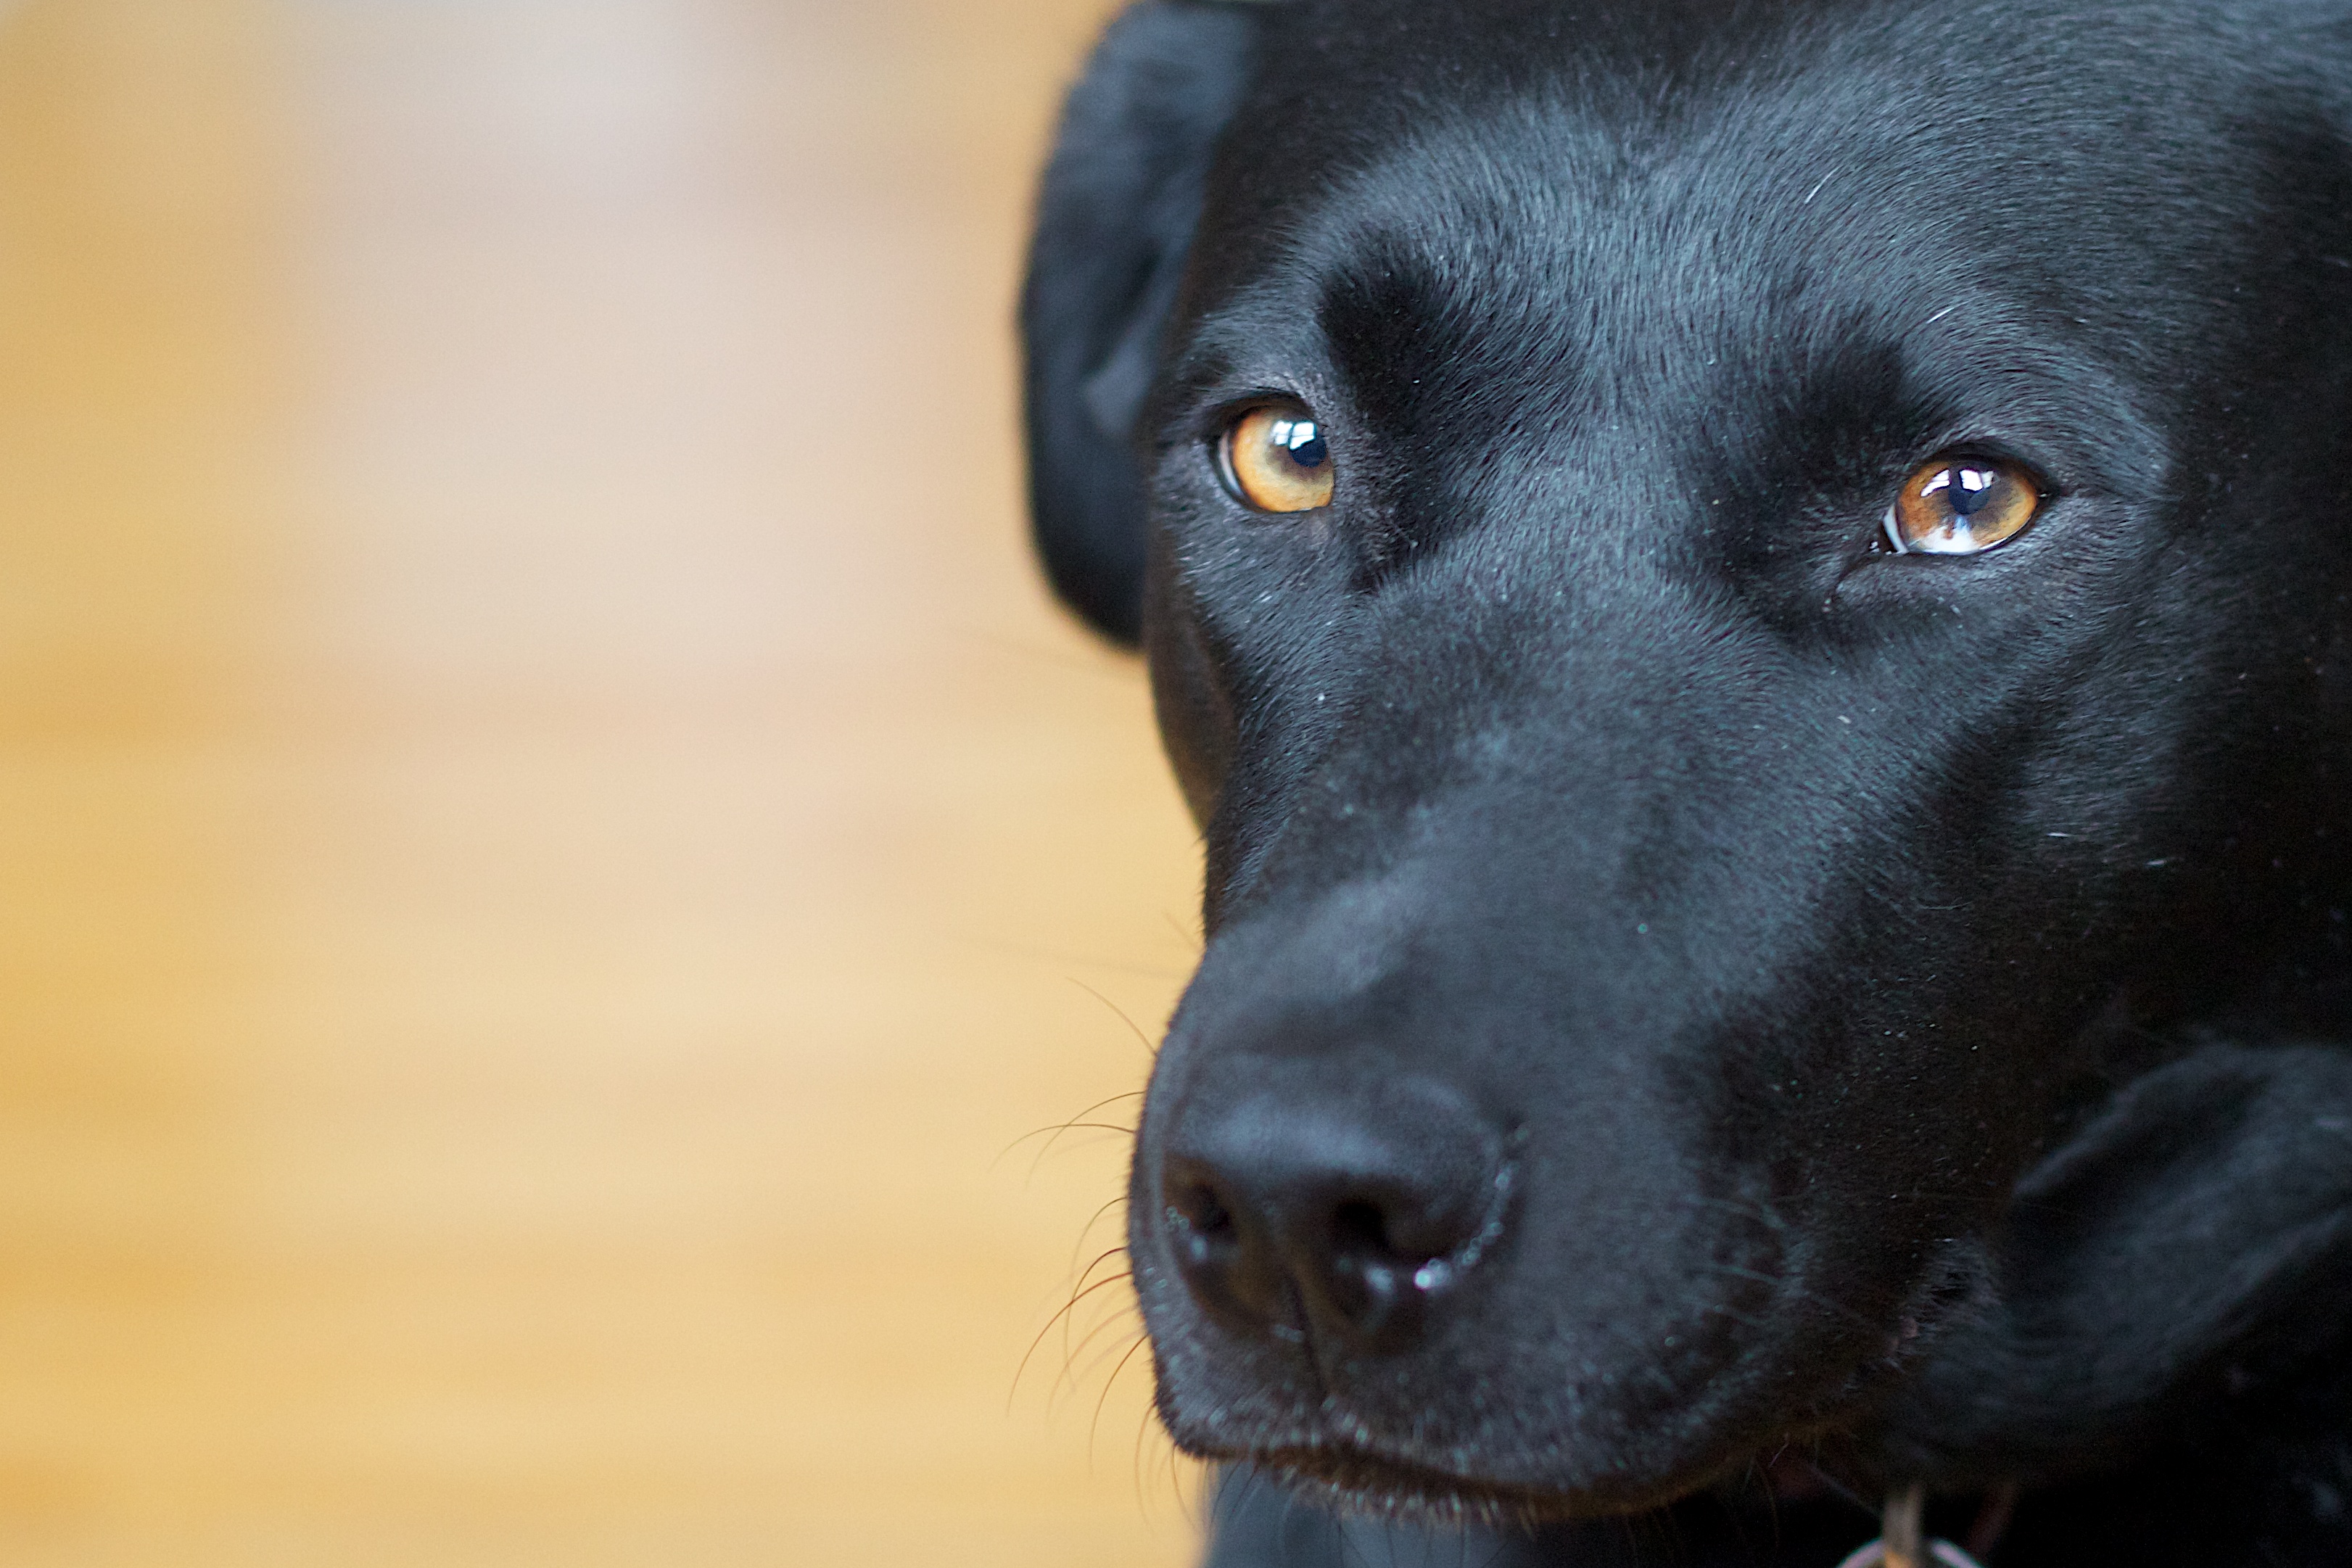
puppy, dog, mammal, black, close up, nose, snout, vertebrate, labrador retriever, stella, dog breed, retriever, dog like mammal, carnivoran